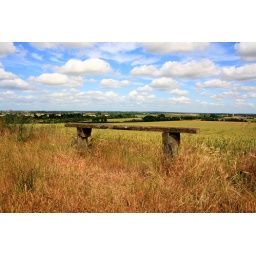
Old wooden bench in a field